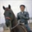
Label: horse